Florida Panthers

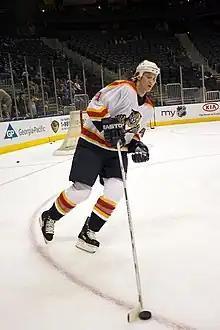
The Panthers drafted Jay Bouwmeester third overall in the 2002 NHL entry draft.

The Panthers then began eyeing defenseman Jay Bouwmeester, who was widely tipped to be picked first overall pick at the 2002 NHL entry draft. However, then-general manager Rick Dudley sent Florida's first pick to the Columbus Blue Jackets, who selected winger Rick Nash, and in return, the Panthers received the right to trade first-round selections with the Blue Jackets in the 2003 NHL entry draft, a right which was not exercised when the Panthers received the first overall selection in 2003 as well. The Atlanta Thrashers, after picking goaltender Kari Lehtonen second overall, announced that the Panthers had given them two draft picks to guarantee that Bouwmeester would still be available for Florida's selection. Bouwmeester was selected third overall by the Panthers. Said then-head coach Mike Keenan, "We shouldn't have done that ... Jay would have been number-one if we'd kept that pick."